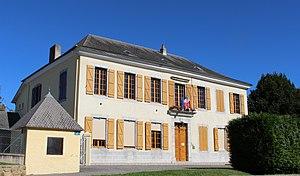
Mairie de Cieutat (Hautes-Pyrénées)
Cieutat est une commune française située dans le département des Hautes-Pyrénées, en région Occitanie.